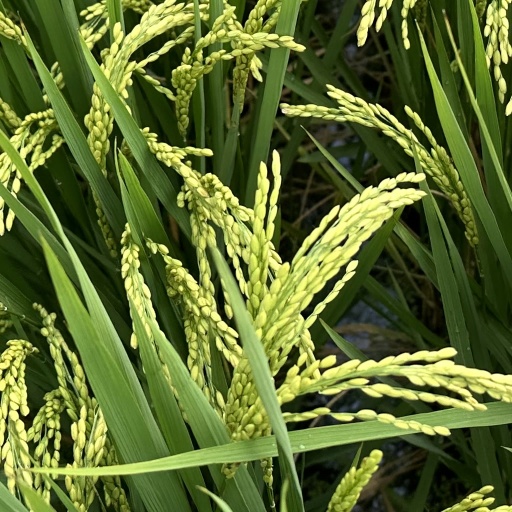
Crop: rice